Minamikata Station (Osaka)

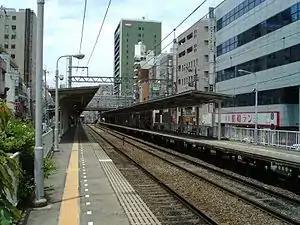
Minamikata Station

is a train station on the Hankyu Kyoto Line located in Yodogawa-ku, Osaka, Japan. It also serves as an interchange for Nishinakajima-Minamigata Station on the Osaka Municipal Subway Midosuji Line.